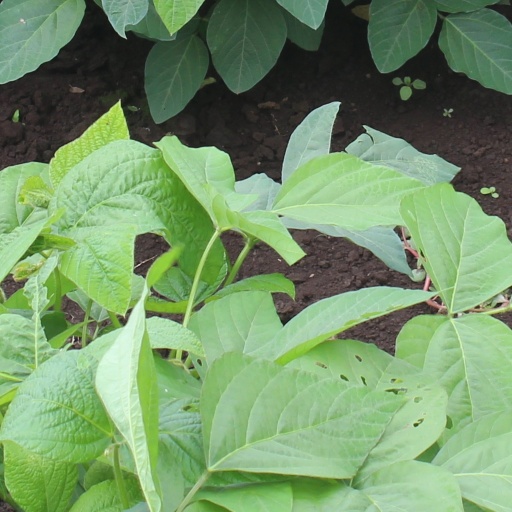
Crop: soybean